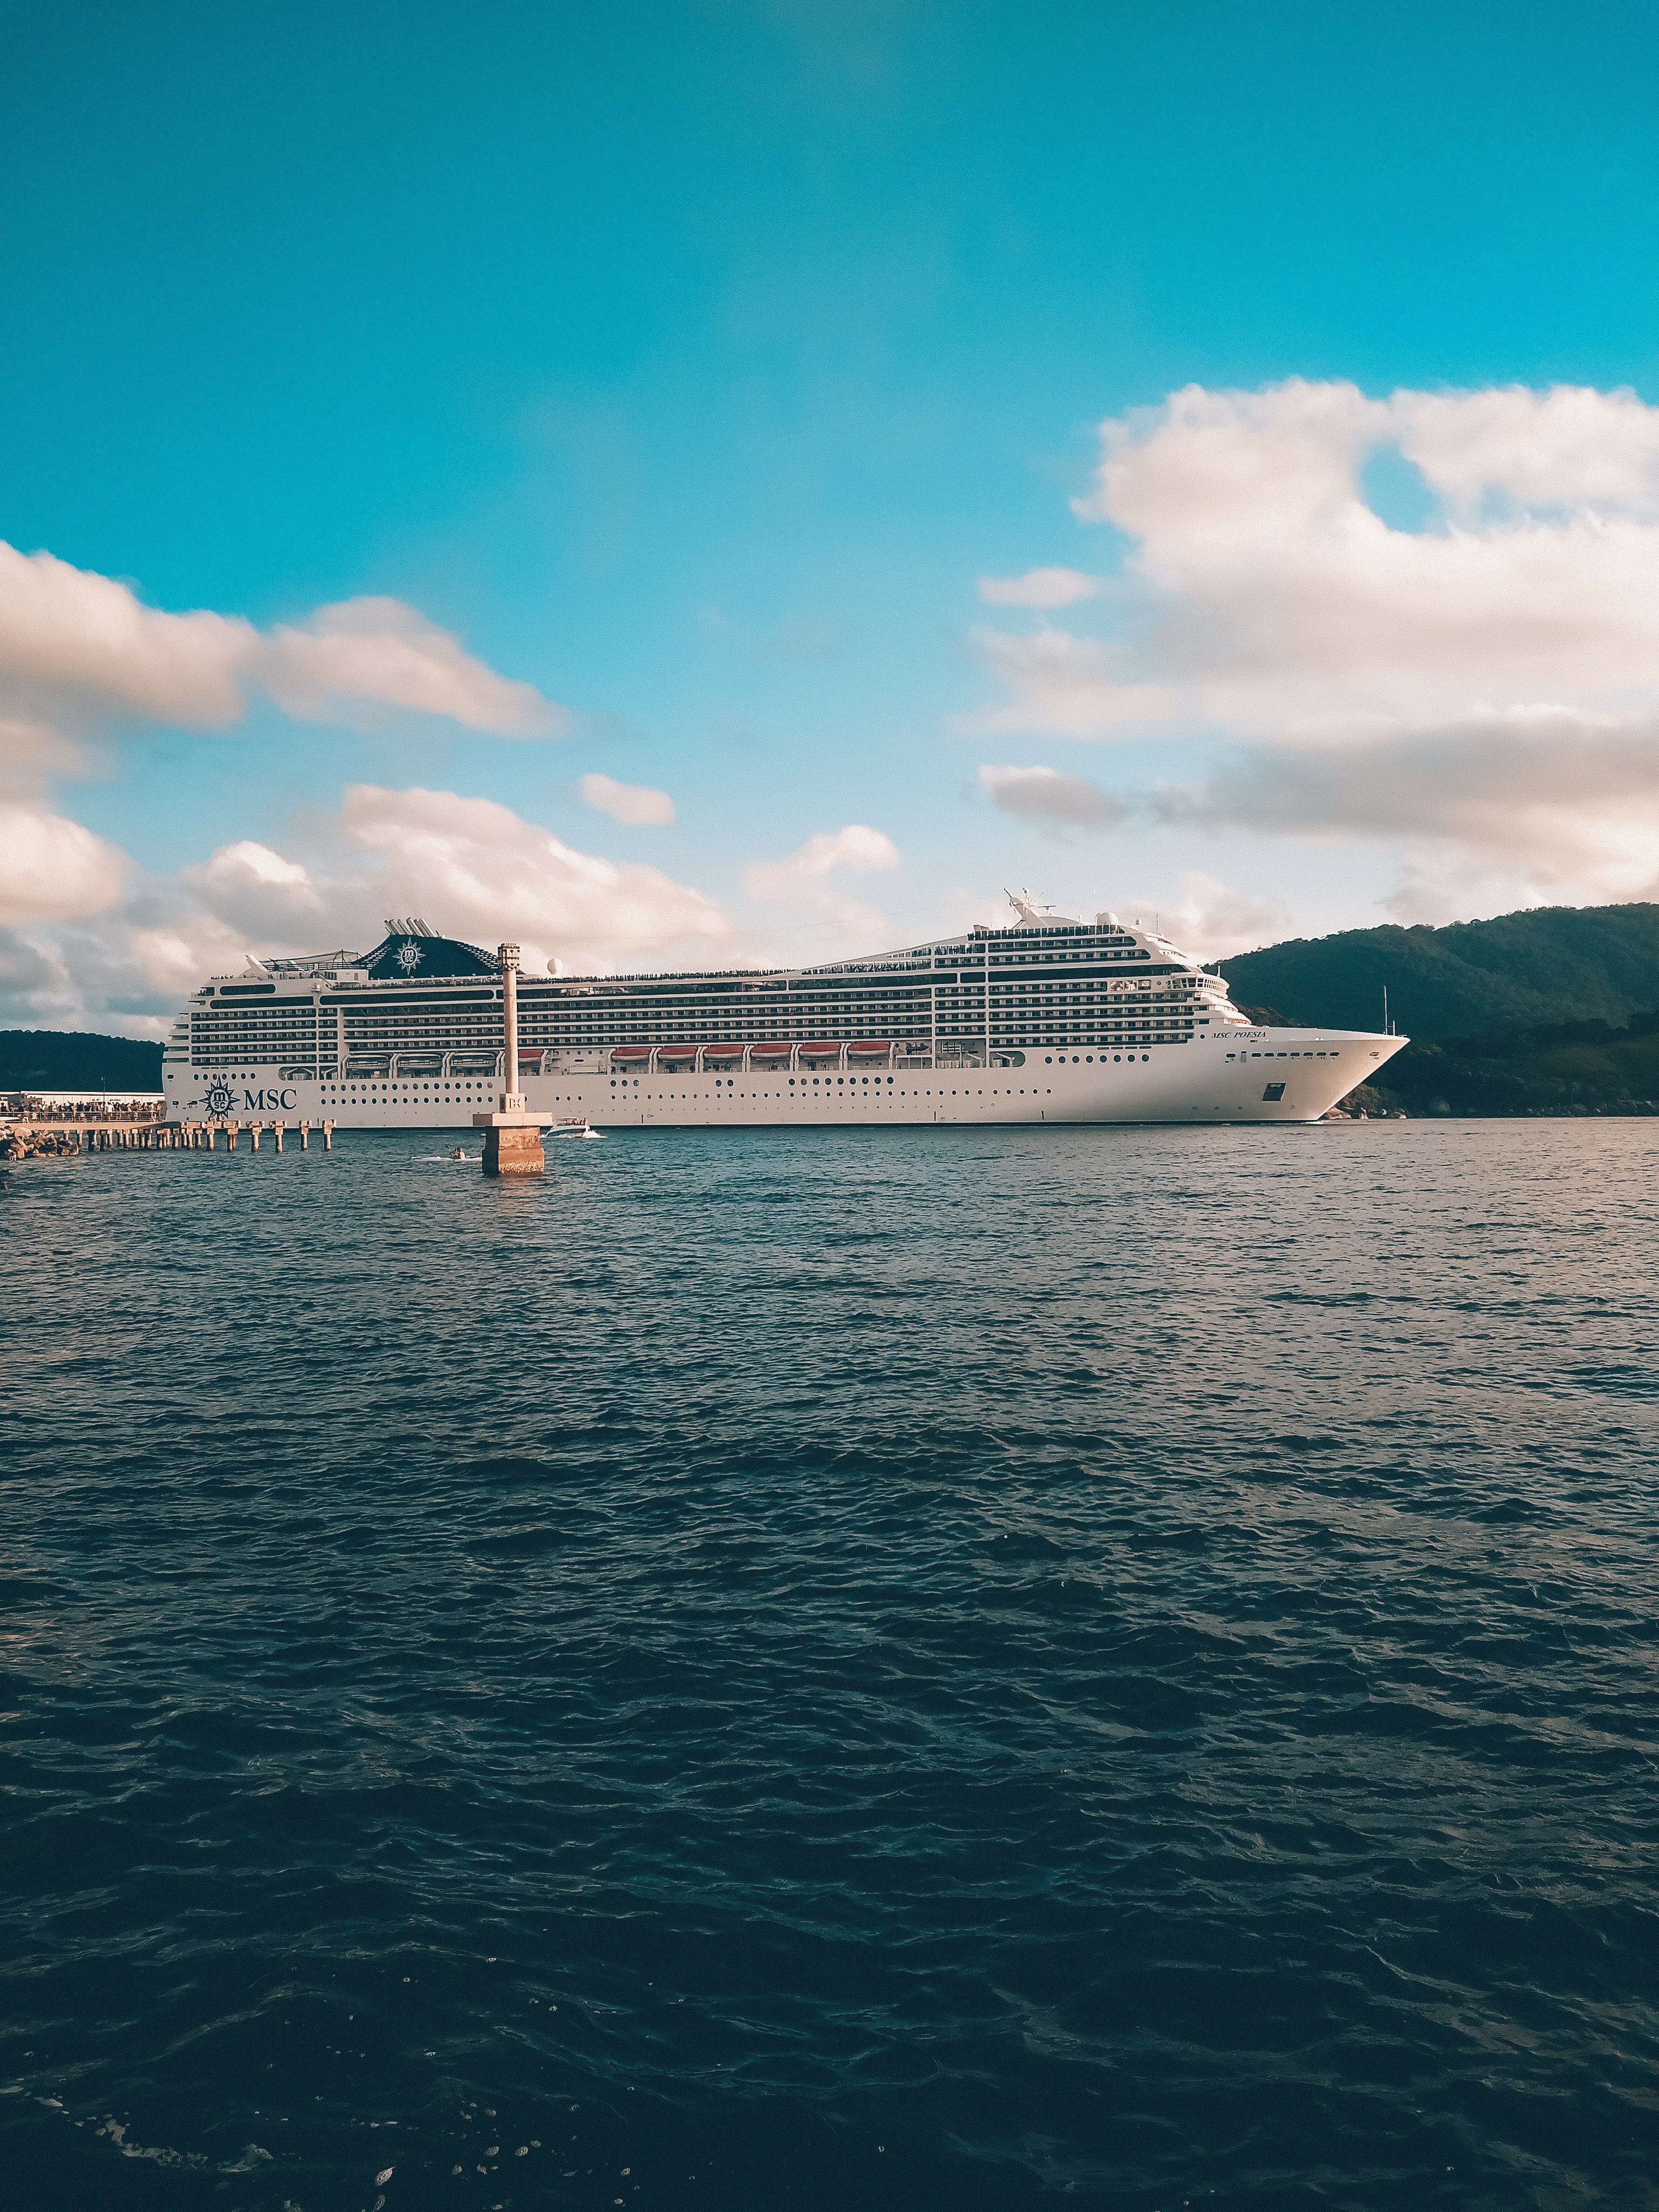
sky, water transportation, water, blue, sea, cloud, cruise ship, ocean, passenger ship, daytime, horizon, water resources, waterway, motor ship, ship, sound, ferry, vehicle, ocean liner, vacation, calm, tourism, boat, watercraft, naval architecture, channel, coast, luxury yacht, coastal and oceanic landforms, harbor, city, bay, cumulus, wave, yacht, mountain, meteorological phenomenon, caribbean, port